New York State Route 190

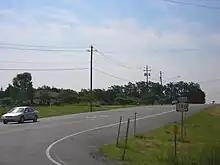
NY 190 eastbound through the town of Plattsburgh

After straightening out from a southeastern progression, NY 190 intersects with CR 8 (Plank Road) in the town of Altona. Altona remains as rural as Ellenburg, with NY 190 intersecting CR 11 (Forest Road) near the hamlet of Forest. While making a gradual turn to the southeast, CR 12 (Alder Bend Road) intersects, and NY 190 parallels power lines into the Miner Lake area. In Miner Lake, NY 190 has a short concurrency with CR 16 (Devils Den Road / Rand Hill Road). After Miner Lake, the route enters the hamlet of Robinson, where it begins another elongated turn, this time towards the south. Intersecting with the eastern terminus of CR 24 (Recore Road), NY 190 enters Beekmantown, where it finishes the southern turn. After completing the turn, NY 190 intersects with CR 27 (Duqette Road) in the hamlet of West Beekmantown. The route remains rural, soon entering the town of Plattsburgh, where NY 190 intersects NY 374 for the second time, from Brainardsville. NY 190 bends to the southeast once again, intersecting the terminus of CR 26 (Tom Miller Road) before passing some businesses in Plattsburgh. NY 190 then intersects with NY 3 (Blake Road), where the designation terminates. Military Turnpike continues eastward past the Clinton County Airport and through the town of Plattsburgh towards NY 22.